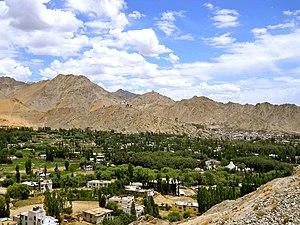
La vallée de Leh
Le Ladakh, cette région du nord-ouest de l'Inde a, aujourd'hui encore, un statut particulier au sein de l'Union Indienne. Région de culture tibétaine, au carrefour de routes commerciales permettant des mélanges ethniques, culturels, artistiques et cultuels, le Ladakh est devenu une région touristique plus de dix ans après la guerre de 1962. Terre de trekking pour la plupart des touristes, son histoire demande pourtant à être connue et découverte. Les recherches pionnières d'Alexander Cunningham et d'August Hermann Francke restent la base du travail historique sur le Ladakh, mais les recherches de Luciano Petech nous permettent d’appréhender cette histoire avec plus de précision. Il émit notamment des hypothèses permettant de corriger certains problèmes de datations. Nous utilisons principalement les datations de Petech tout en gardant à l’esprit que ces dates restent des approximations.